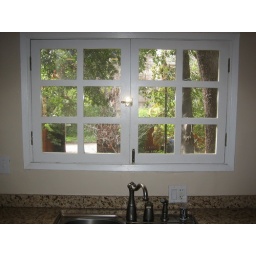
window above sink facing front yard